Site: brandenburg
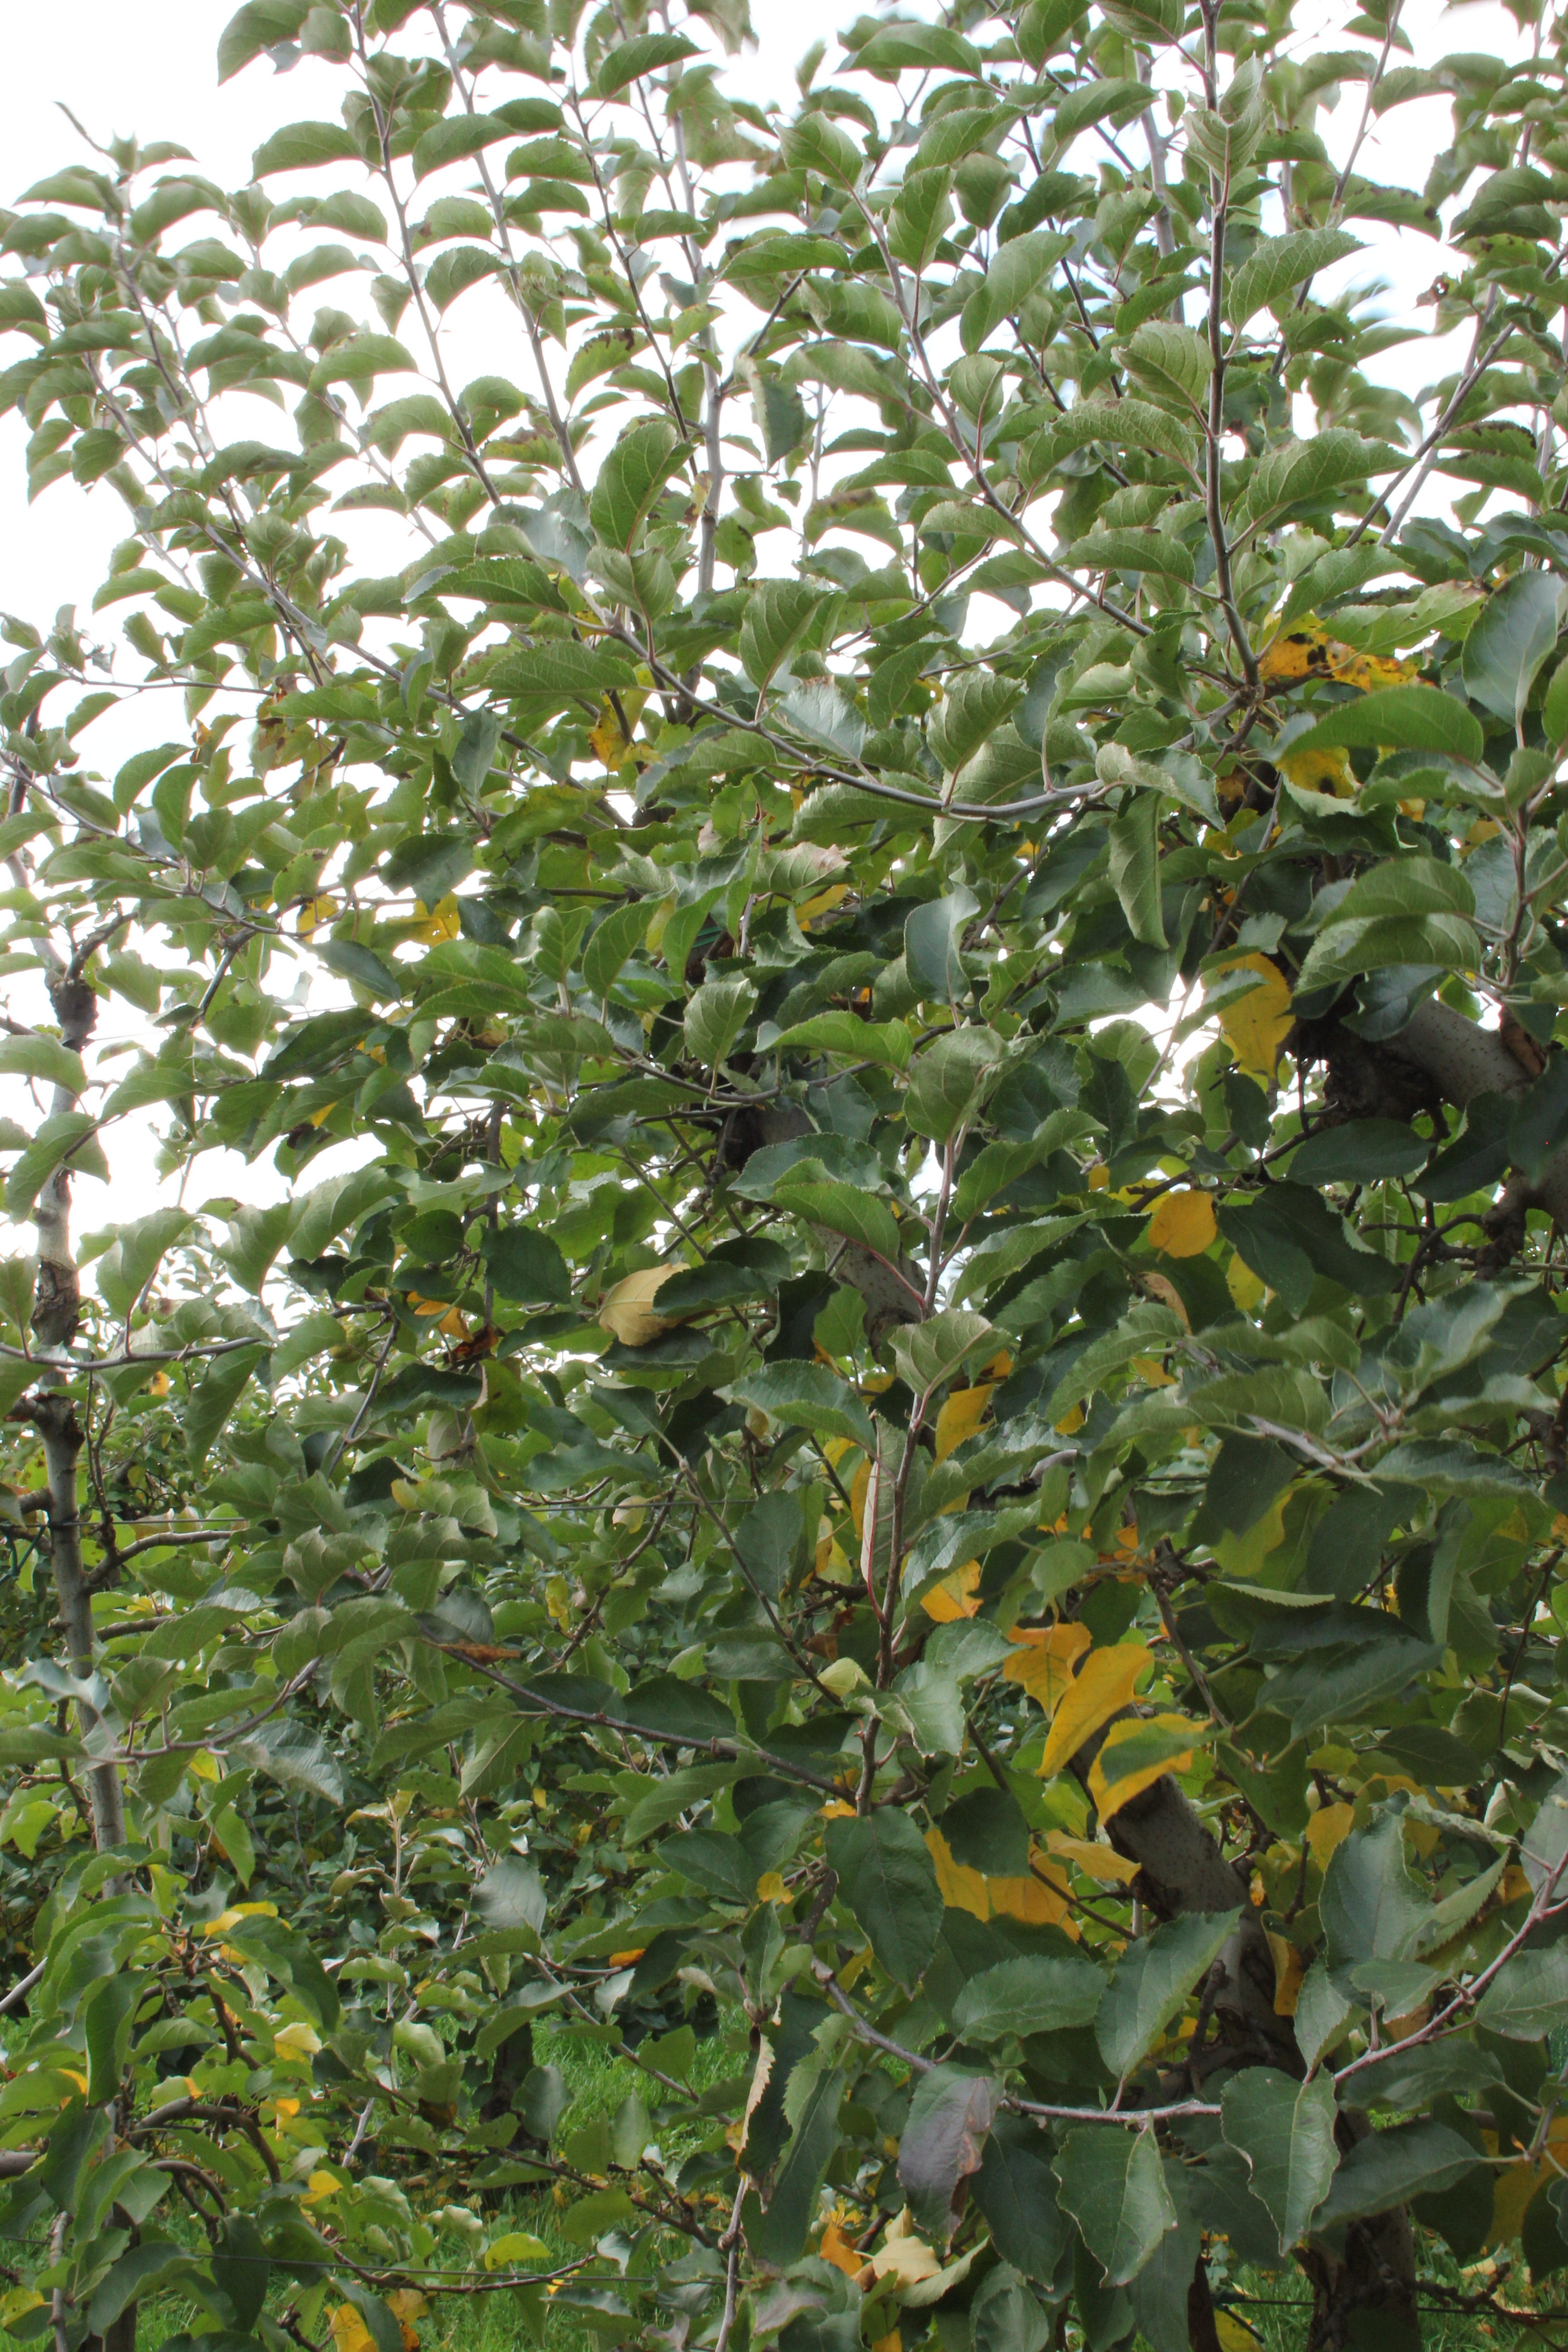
Growth stage (BBCH 91): Senescence, beginning of dormancy